Samsung YEPP

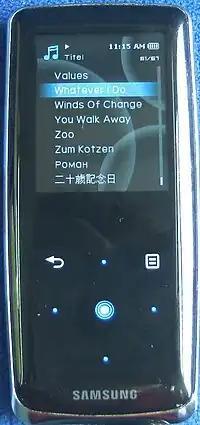
YP-S3

The S3 is an MP3 player with a rounded-edges design similar to that of the YP-T9, but having a touchpad like the YP-T10. Unlike the YP-S5, it only supports Samsung's own video format (.svi) when playing videos.